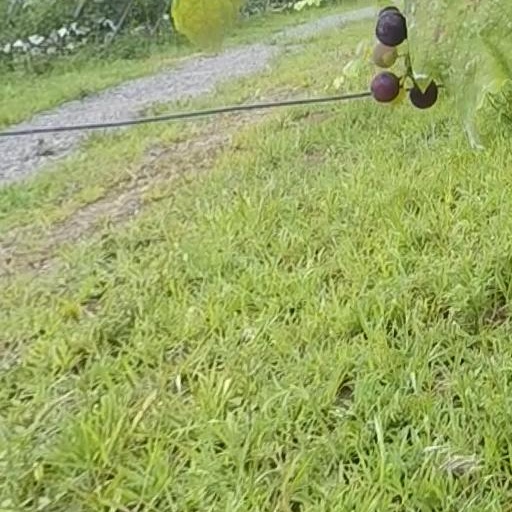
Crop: grape